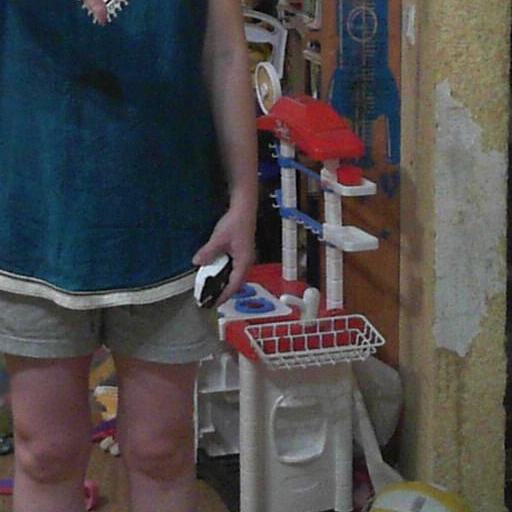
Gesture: no_gesture